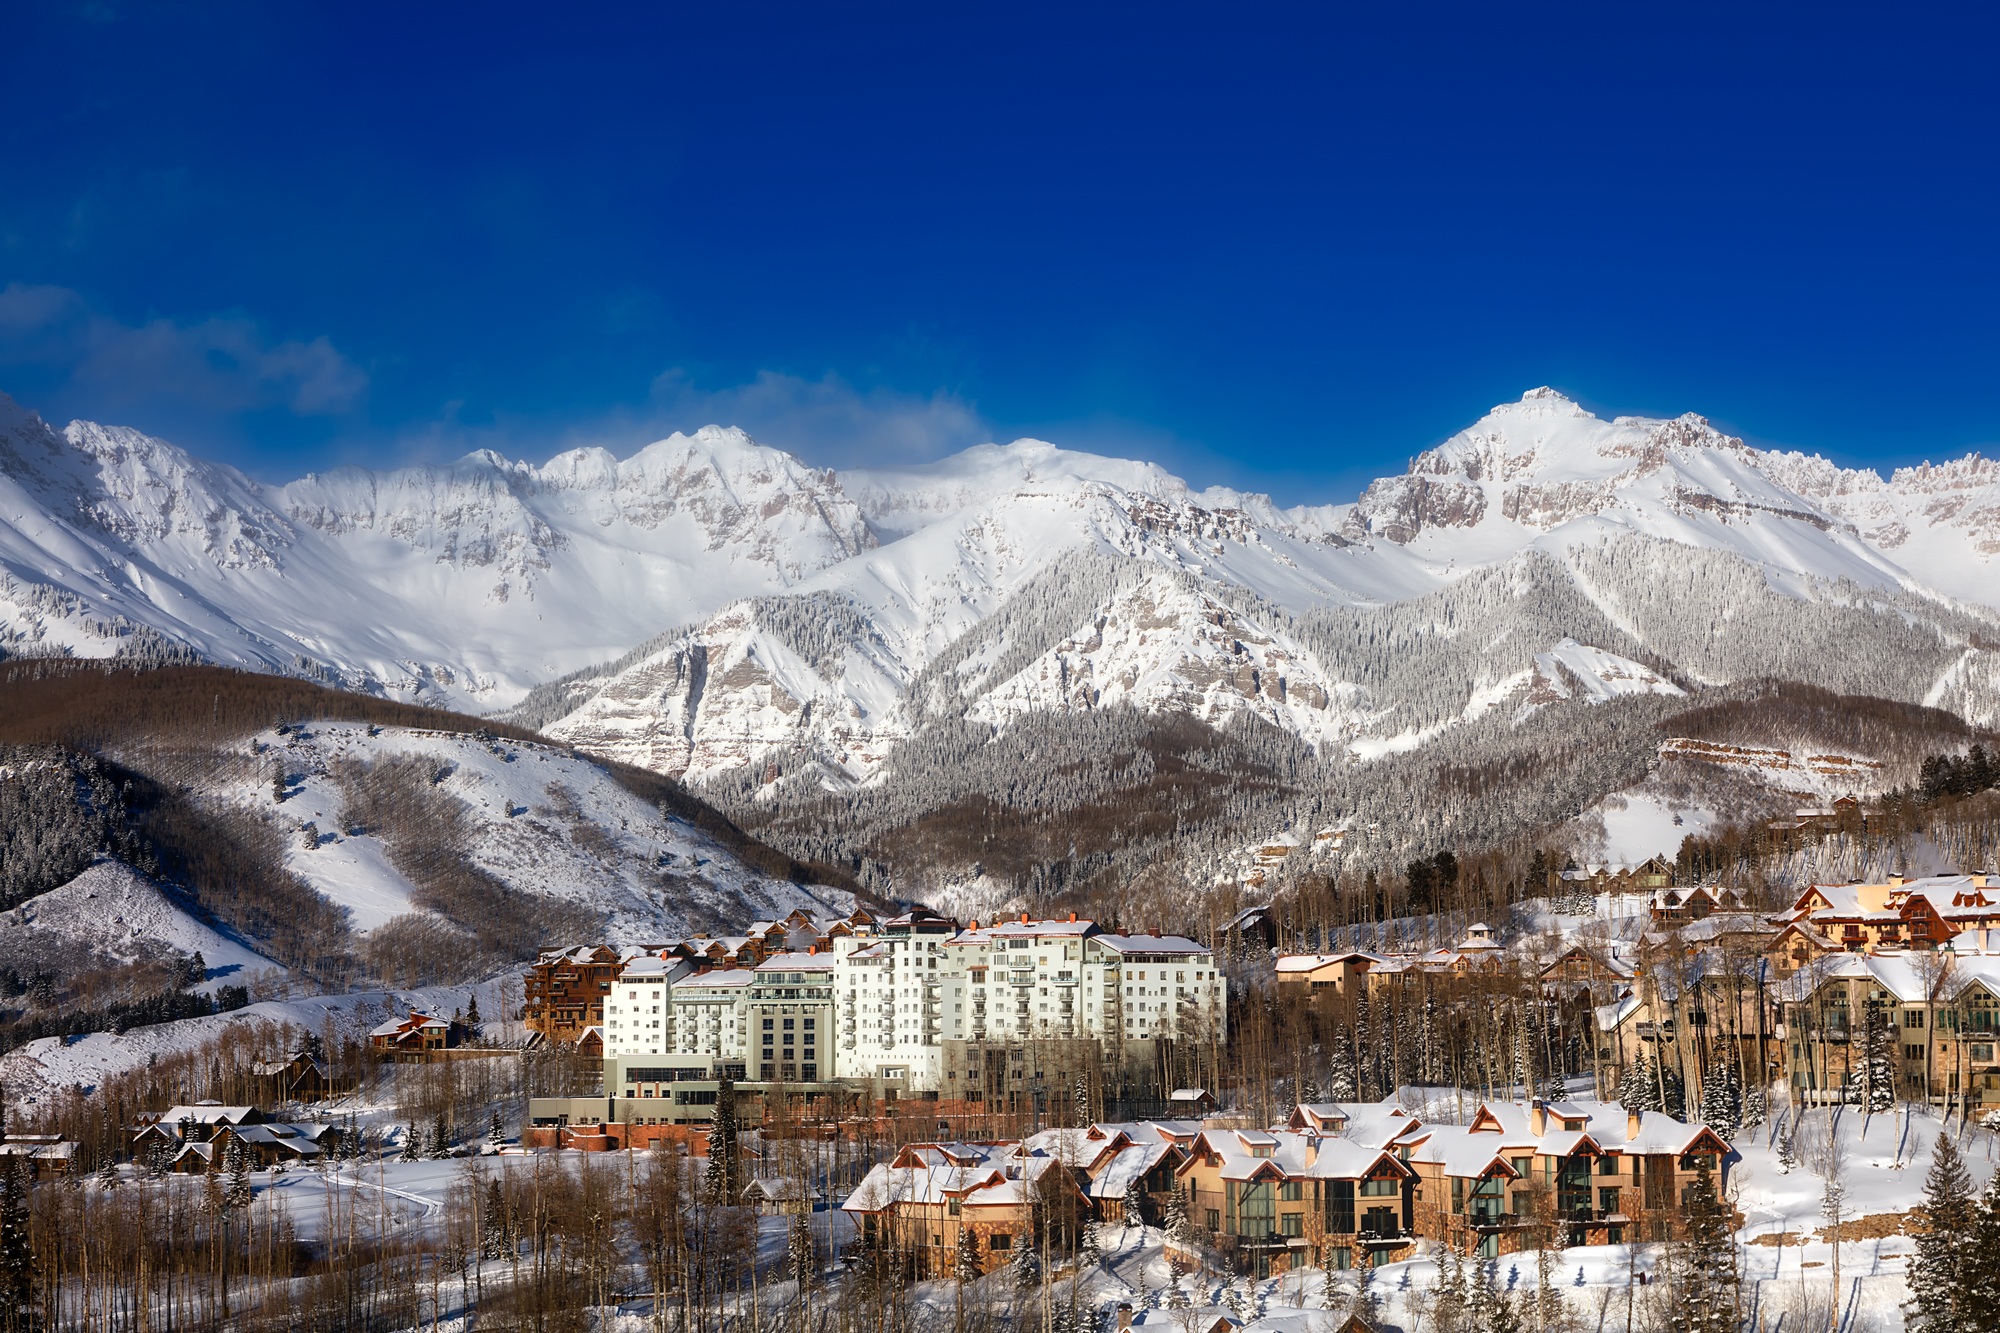
landscape, mountain, snow, winter, town, city, urban, valley, mountain range, panorama, weather, historic, season, outdoors, outside, colorado, shops, buildings, hotel, resort, alps, ski, villas, plateau, stores, piste, landmarks, resorts, telluride, condos, geographical feature, mountainous landforms, geological phenomenon